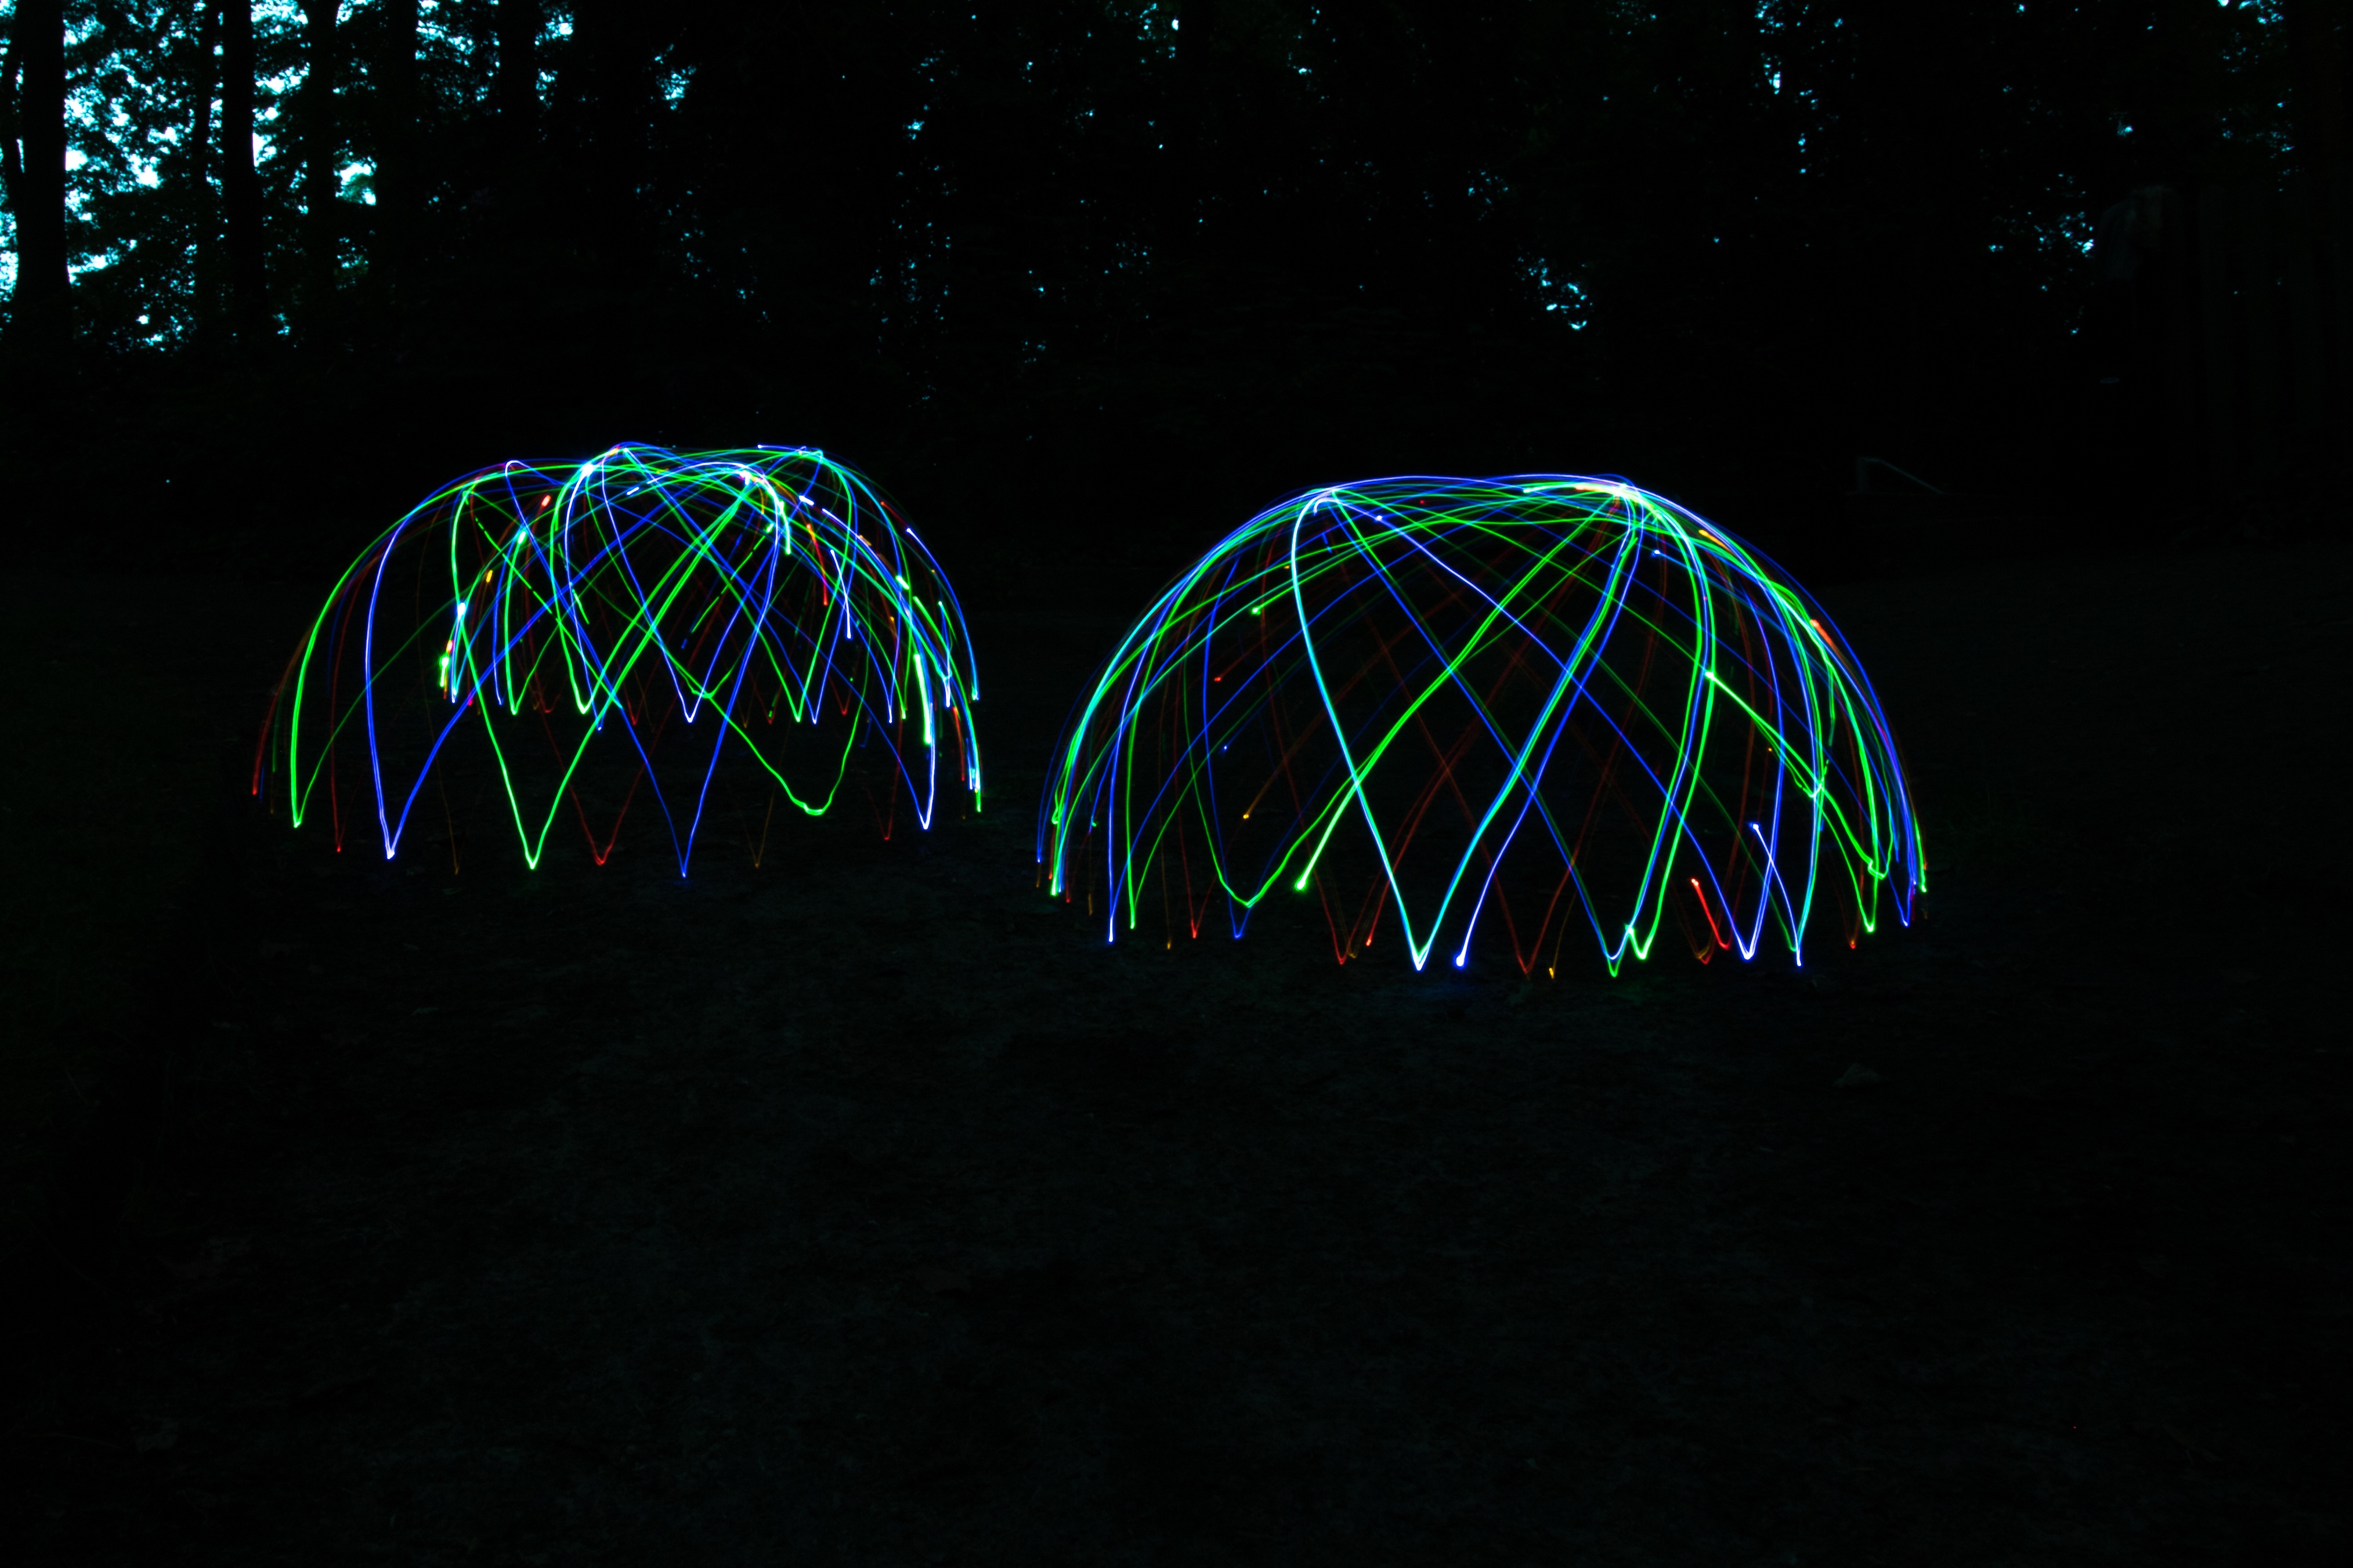
light, night, darkness, lighting, lights, tungsten, projection, christmas lights, light ball, light dome